List of Revolutionary Girl Utena characters

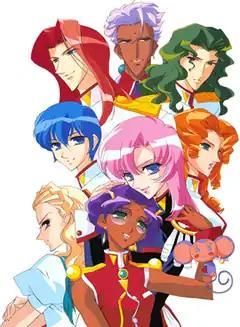
The primary cast of "Revolutionary Girl Utena", illustrated by Shinya Hasegawa based on designs by Chiho Saito

"Revolutionary Girl Utena", a Japanese anime television series created by Be-Papas, features an extensive cast of characters. The series' protagonist is Utena Tenjou, a tomboy middle school student who is drawn into a series of sword duels to win the hand of Anthy Himemiya, a mysterious student known as the "Rose Bride". The characters were created by series director Kunihiko Ikuhara, and were designed by Chiho Saito. Saito's designs were then adapted for use in the television anime series by Shinya Hasegawa. The character names follow a motif of being related to plants when written in kanji; "Utena" (萼), for example, means "calyx".